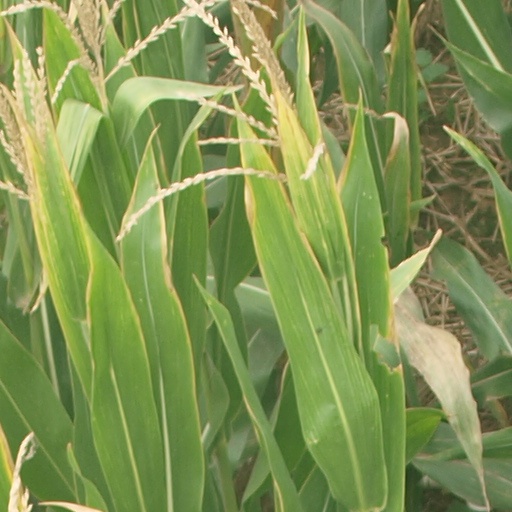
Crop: maize; corn